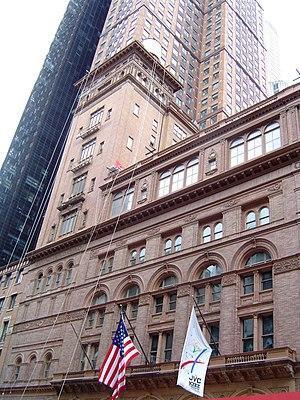
Les National Historic Landmarks de New York sont les sites historiques d'intérêt national de la ville de New York aux États-Unis.
La musique à New York recouvre l'ensemble des genres musicaux existants depuis la musique classique, le jazz, la comédie musicale, la chanson, le rap, les musiques du monde du fait du caractère cosmopolite de la cité, jusqu'aux musiques électroniques récentes. La ville possède une tradition musicale remontant au début du XIXᵉ siècle et fut un foyer majeur de la naissance de la musique classique des États-Unis puis du jazz, du rock, et du blues. C'est à New York que sont nés la salsa et le hip-hop dans la deuxième moitié du XXᵉ siècle. La diversité ethnique de la ville s'exprime dans la musique irlandaise et juive. Broadway est l'un des centres mondiaux des comédies musicales. New York compte de nombreux orchestres, salles de concert et studios d'enregistrement. La première Fête de la musique a été organisée en 2007, sous l'impulsion d'Aaron Friedman. L'édition 2009 comprend quelque 900 groupes inscrits qui se produisent dans plusieurs arrondissements de la Grosse Pomme.